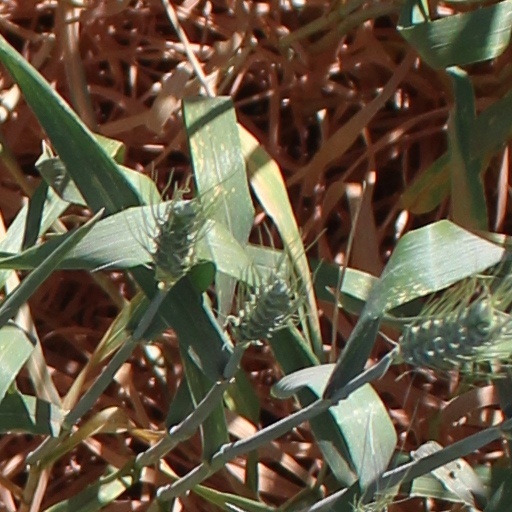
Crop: wheat